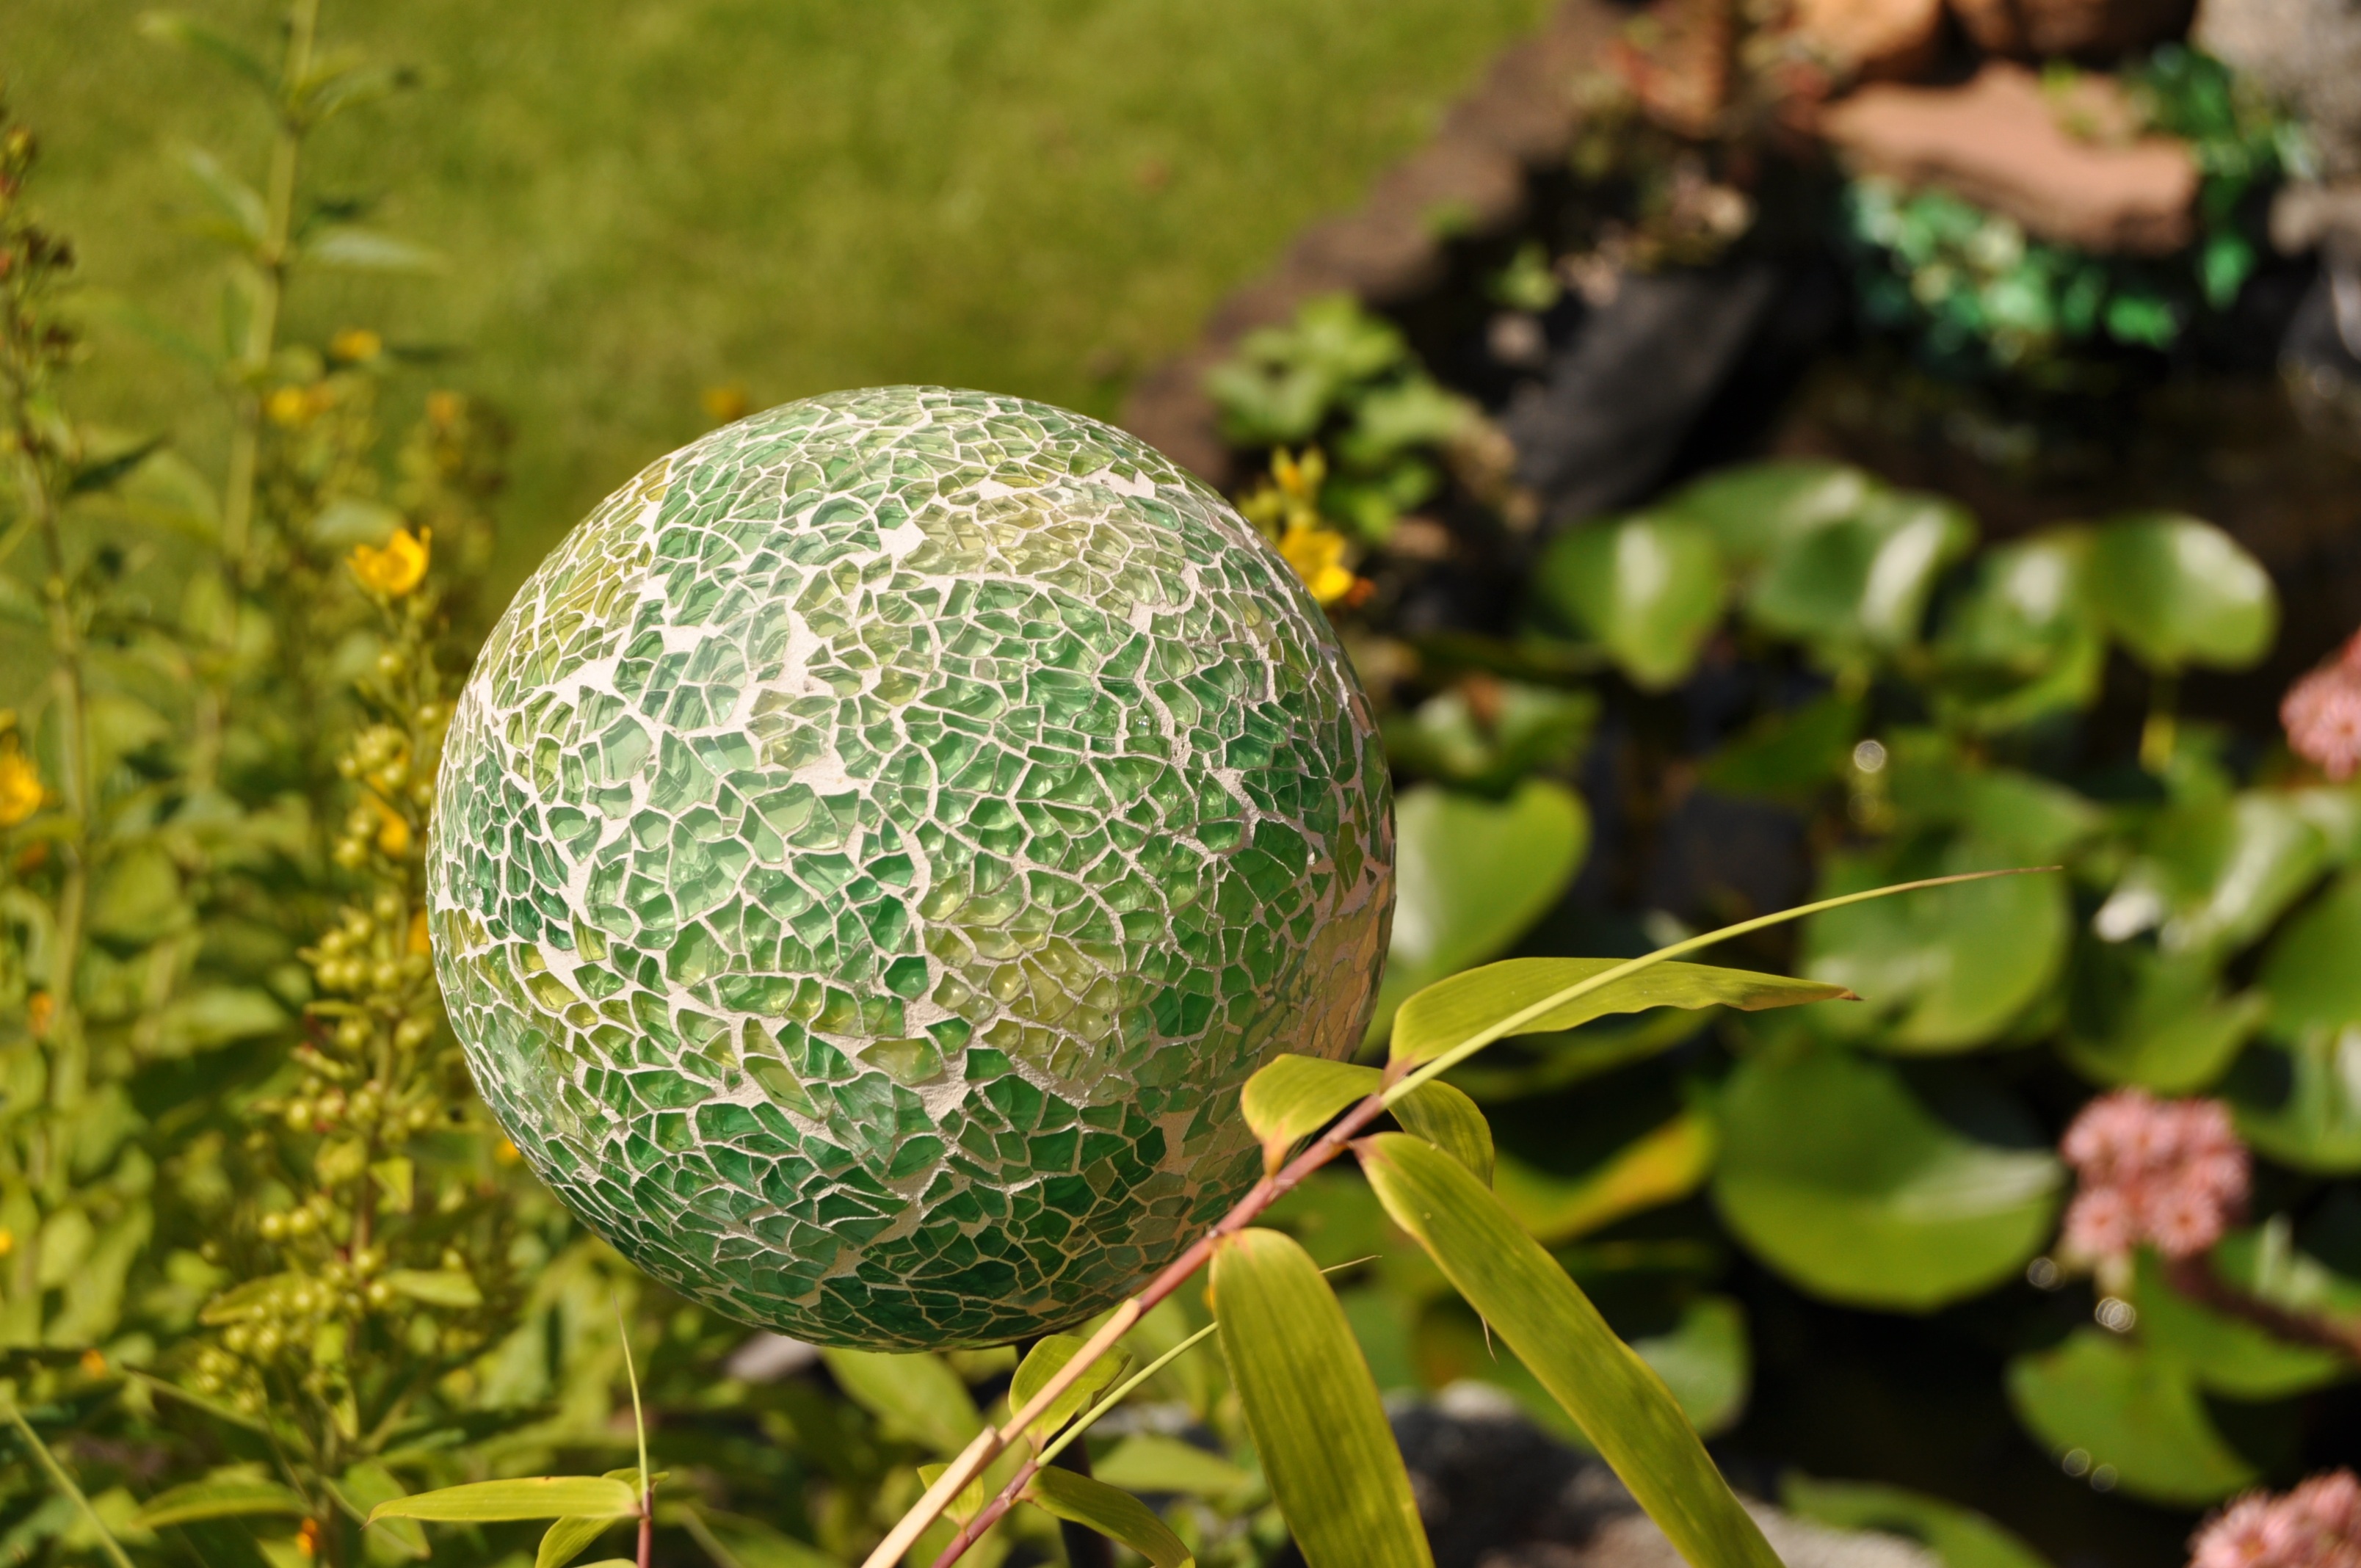
tree, nature, grass, branch, plant, lawn, fruit, leaf, flower, glass, summer, decoration, food, green, produce, autumn, botany, garden, flora, ball, macro photography, garden decoration, flowering plant, globose, land plant